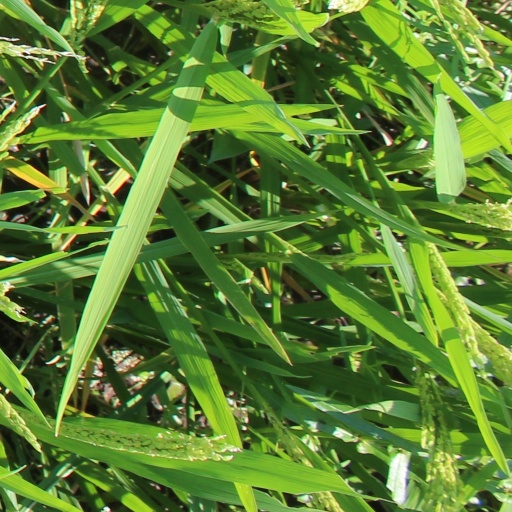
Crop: rice